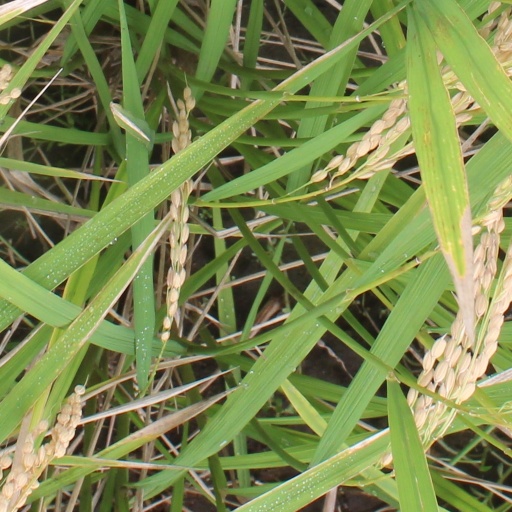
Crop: rice